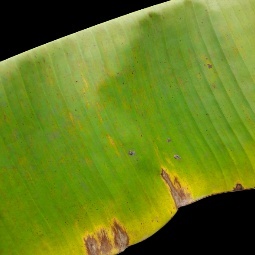
Label: Potassium